University of Suwon

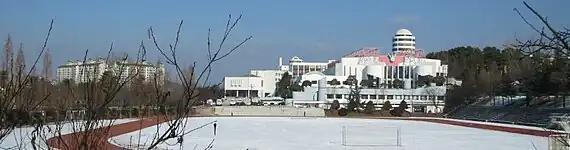
The University of Suwon sports field in winter

Each year, the Pegasus spring festival, named after the university symbol, is held in May. During this time, the streets on campus are closed to vehicles and crowded with students socializing and taking part in different events.